Marilee Lindemann

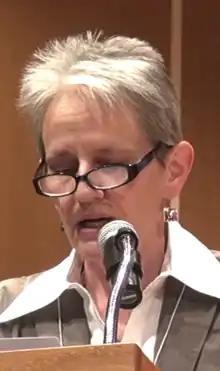
Lindemann reading in Maryland in 2012

Marilee Lindemann is an associate professor of English at the University of Maryland, College Park and the director of the university's LGBT studies program.